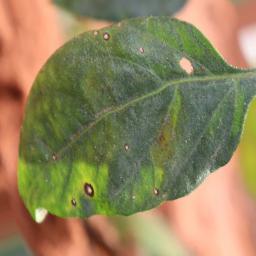
Label: cercospora